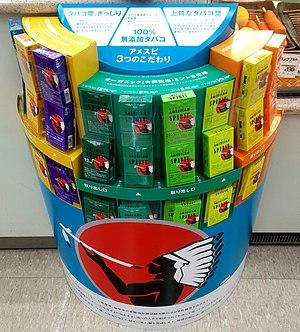
La publicité pour le tabac est l'ensemble des actions publicitaires menées par l'industrie du tabac, destinées à accroître la consommation du tabac, ainsi que des produits permettant son usage. Le parrainage, notamment des événements sportifs, fait partie de ces actions.
Natural American Spirit est une marque de cigarettes et de tabac lancée en 1982 à Santa Fe par la société Santa Fe Natural Tobacco Company. Elle est devenue une filiale de Reynolds American Inc. en 2002. Elle est connue pour son tabac sans additif. Un indien d'Amérique est représenté sur ses paquets.